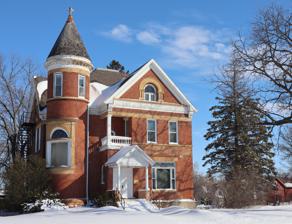
Building: Lucas Troendle House
Country: United States of America
Year built: 1896
House in Minnesota, United States United States historic place Lucas Troendle House U.S. National Register of Historic Places The house in 2023 Show map of Minnesota Show map of the United States Location 2nd and Silver Sts., Mapleton, Minnesota Coordinates 43°55′40.8″N 93°57′20.5″W / 43.928000°N 93.955694°W / 43.928000; -93.955694 Area Less than one acre Built 1896 Architect Unknown Architectural style Queen Anne NRHP reference No. 80001959 Added to NRHP July 28, 1980 The Lucas Troendle House is a historic house in Mapleton, Minnesota , United States.  The house, also known as Solie's Castle , was built in 1896 in Queen Anne style .  Lucas Troendle (b. 1830) was an early merchant and landowner in Mapleton who became a leading figure in the community.  It became the Holt Hotel after Troendle died in 1917. Lucas Troendle home, Mapleton, Minnesota The house was listed on the National Register of Historic Places in 1980 for its local significance in the themes of architecture and commerce.  It was nominated for exemplifying the prosperity attained by many who invested in land and commercial enterprises in the region's rail towns of the late 19th century. The three-story brick home, with eight bedrooms and more than 5,000 square feet of living space, was sold at auction in August 2022. See also National Register of Historic Places listings in Blue Earth County, Minnesota References